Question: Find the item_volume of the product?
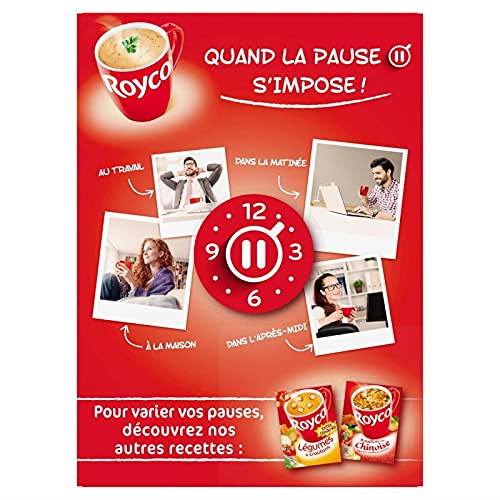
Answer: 6.0 litre